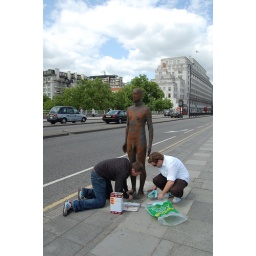
Taken on a bridge over the Thames in London on a sunny May afternoon with some cloud on a Nikon d40